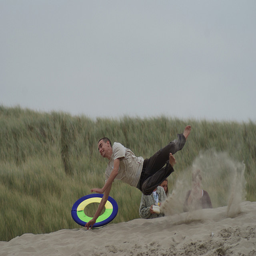
a man dives to catch a frisbe
The person is diving through the sand to catch a huge Frisbee.
A man dives on a sandy area while catching a large Frisbee.
A man is diving in the sand to catch a frisbee.
A man falling to the ground while holding a blue and green frisbee.